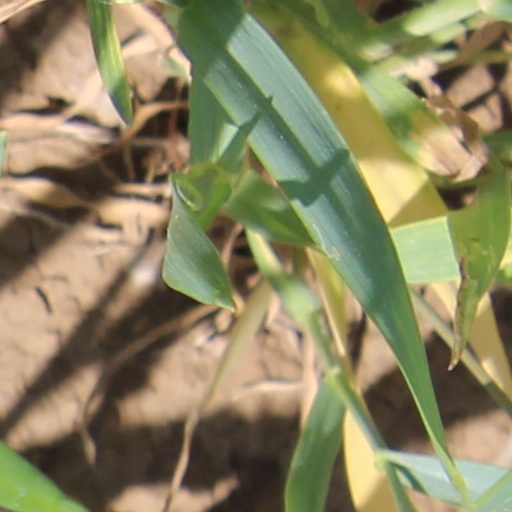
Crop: wheat